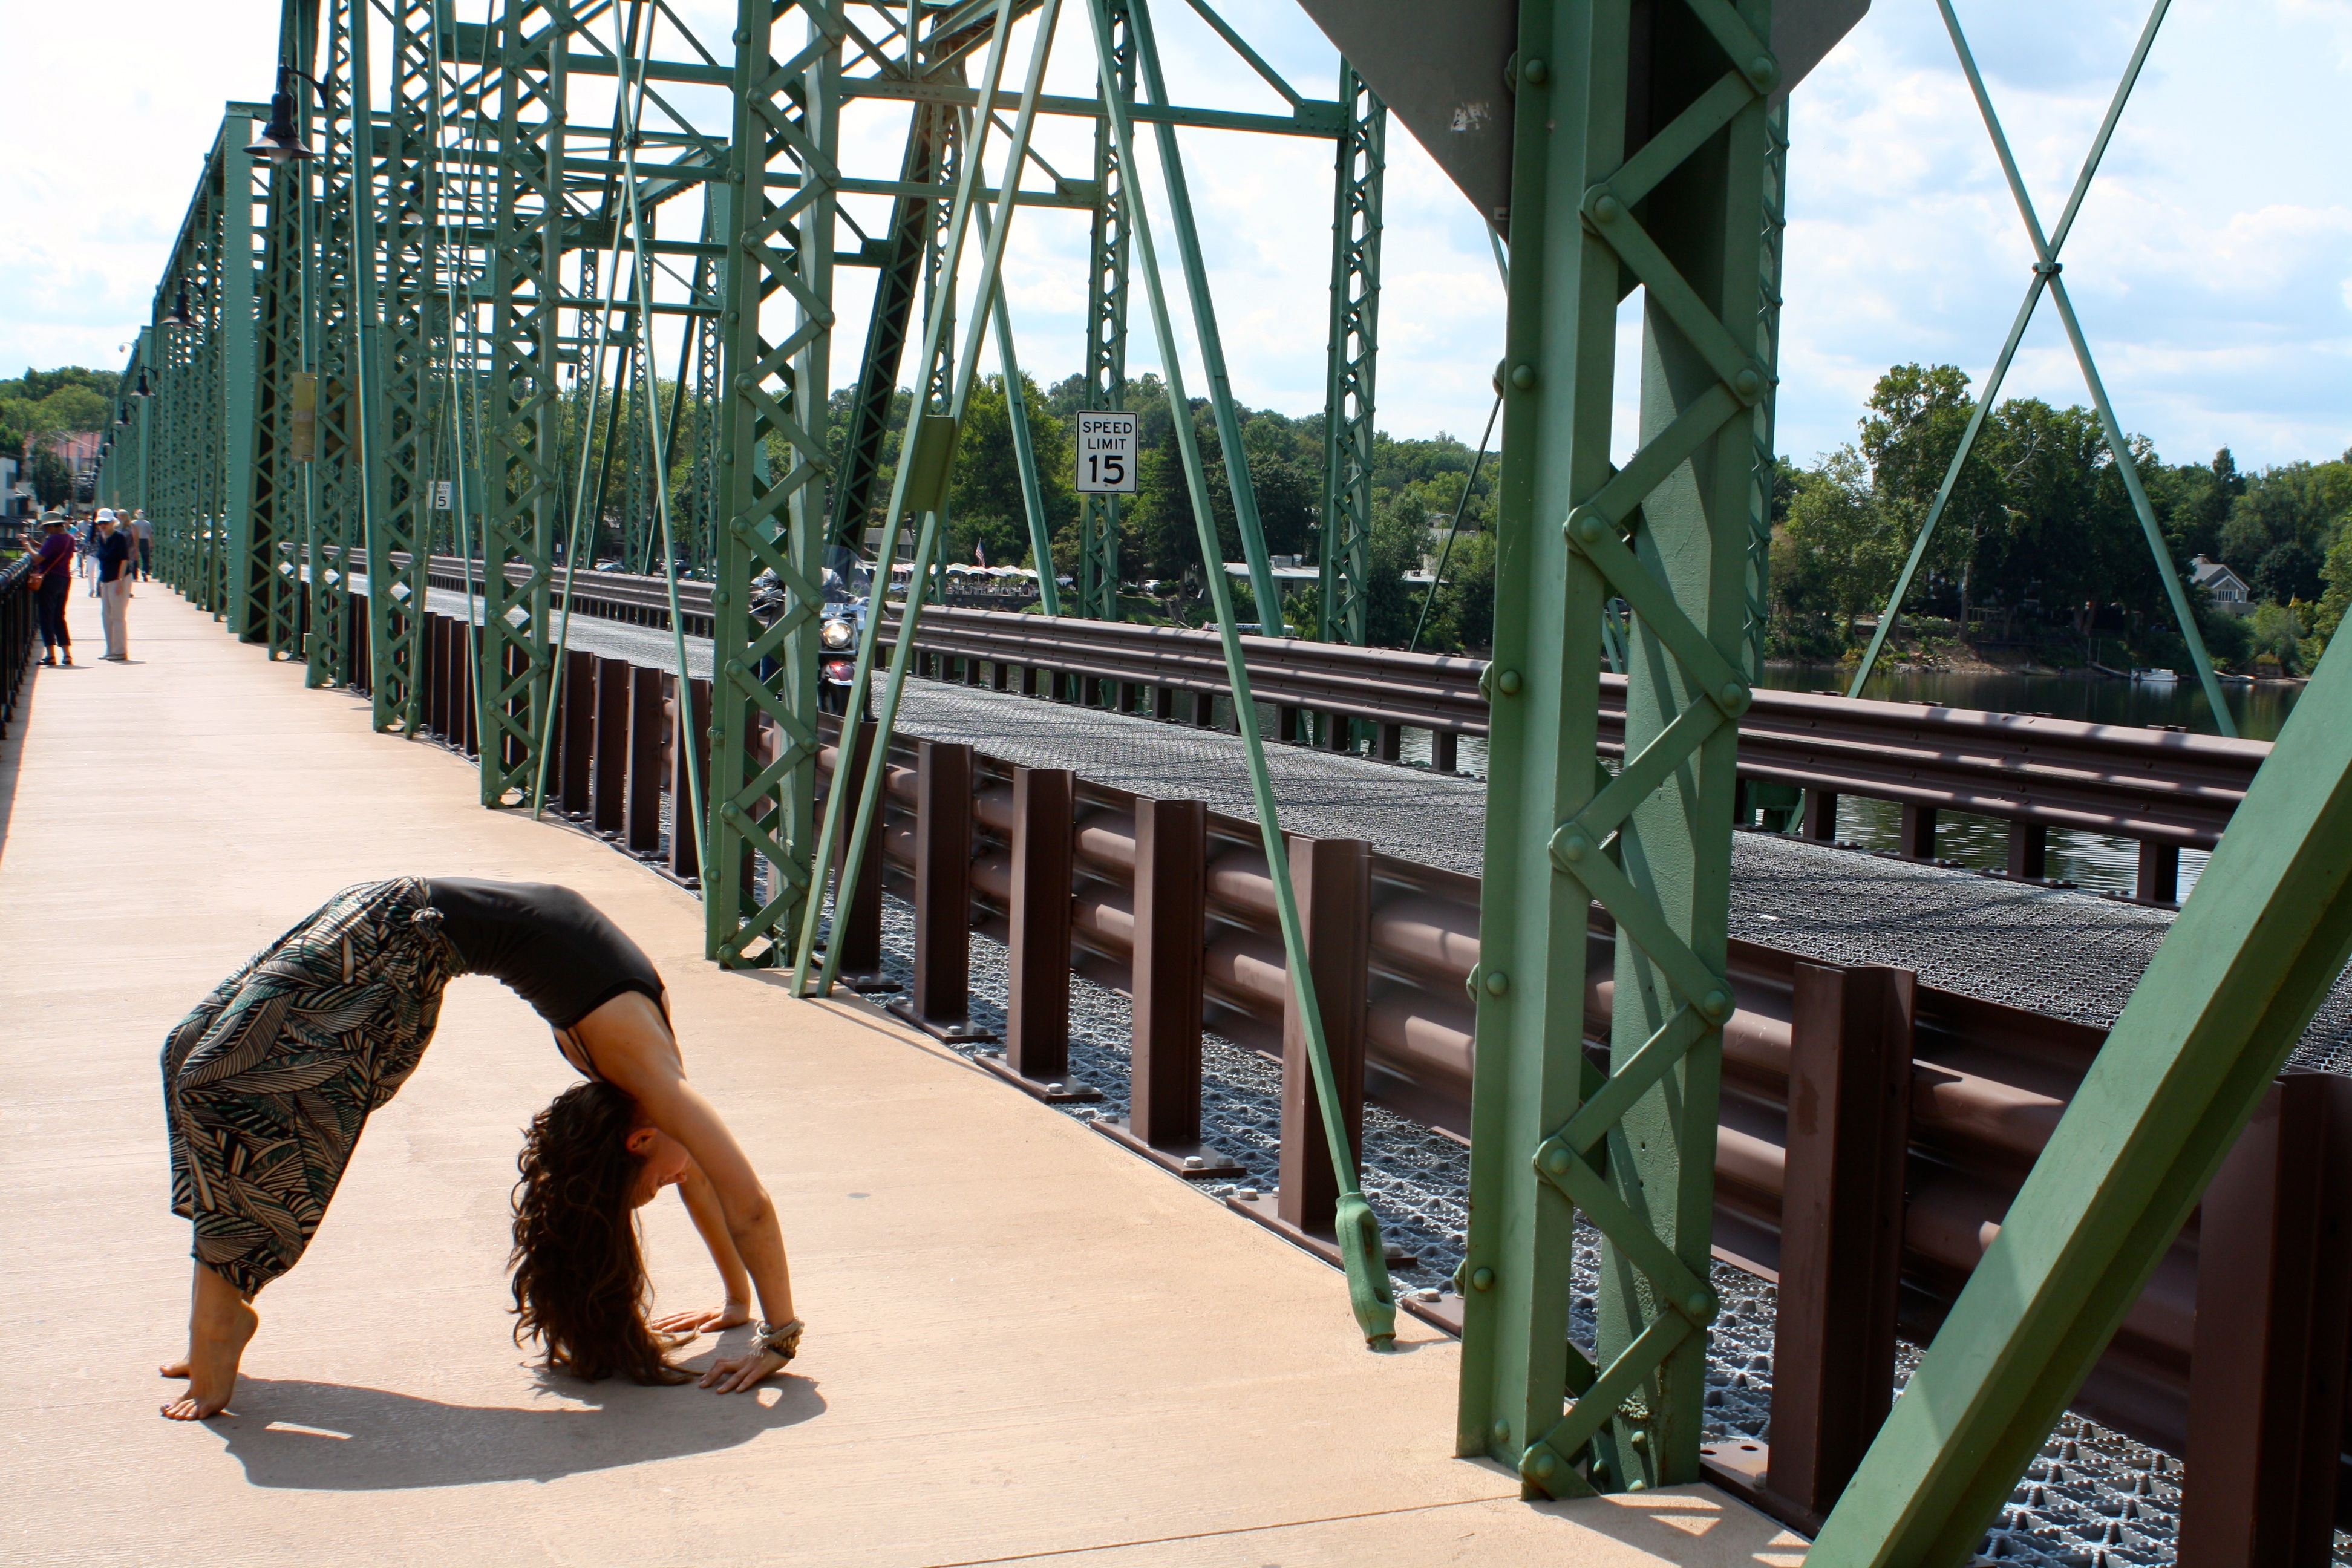
girl, bridge, female, relax, amusement park, park, training, exercise, leisure, health, fitness, stretch, yoga, pose, asana, body, fit, active